Meghri

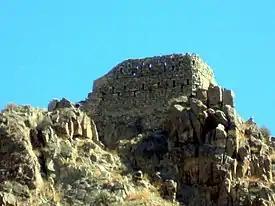
The remains of Meghri Fortress of the 11th century

With the establishment of the Tatev Monastery in the 8th century, the region of modern-day Meghri witnessed a rapid social and economic development. In 906, the settlement of Karchavan was founded by king Smbat I Bagratuni of the Bagratuni dynasty. In 987, the town (known as Meghri) was included within the newly-founded Armenian Kingdom of Syunik. In 1105, the region of Meghri was occupied by the Seljuks. The town was completely destroyed in 1126 and 1157 by the invading Seljuk forces.